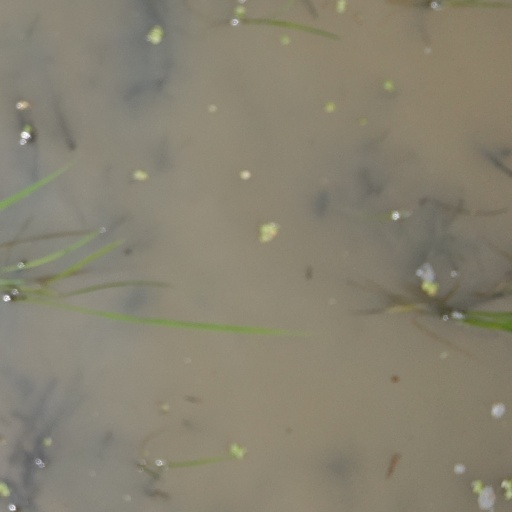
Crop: rice